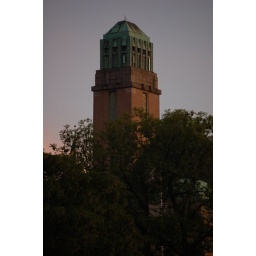
On my way home my eye caught this tower in the evening light